Carpenter-Lippincott House

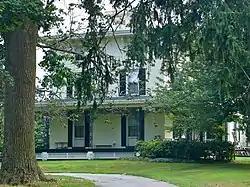
Carpenter-Lippincott House, July 2011

Carpenter-Lippincott House is a historic home located at Centreville, New Castle County, Delaware. It was built about 1840, and is a three-story, stuccoed stone dwelling in the Italianate-style. It consists of two, well-defined rectangular blocks. The main block is surmounted by a square cupola on its low-hipped roof with projecting eaves and it features an enclosed porch with cast iron lattice work.